White City (Indianapolis)

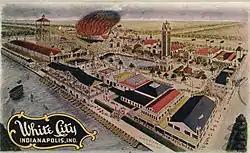
Postcard showing aerial view of the park

White City (also known as White City Amusement Park) was an amusement park in Indianapolis, Indiana, in what is now Broad Ripple Park that was in operation from May 26, 1906, until June 26, 1908. The trolley park was constructed and owned by the Broad Ripple Transit Company. Similar to nearby rivals Riverside Amusement Park and Wonderland, White City was inspired by an exhibit in the 1893 World's Columbian Exposition in Chicago. Although the park's grand opening was immensely successful, White City's existence was the briefest of the three, having been open for two and one-half seasons before burning to the ground. Throughout the park's existence, advertisements touted White City as "the amusement park that satisfied".